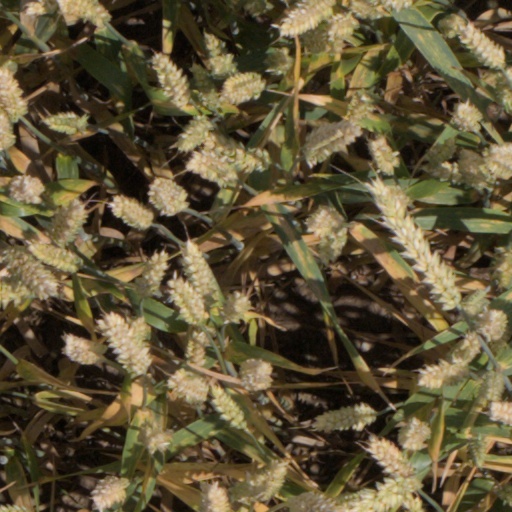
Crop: wheat